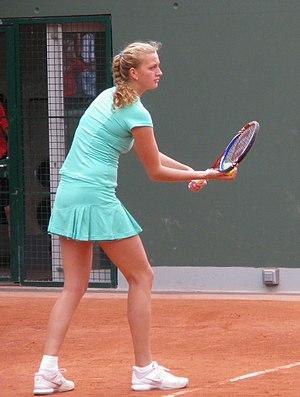
Petra Kvitová lors d'un match de double féminin des Internationaux de France de Roland-Garros 2010.